Konguk station

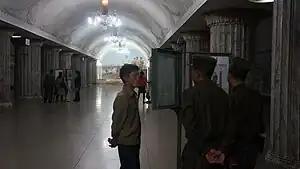

Kŏn'guk Station is a station on Hyŏksin Line of the Pyongyang Metro.